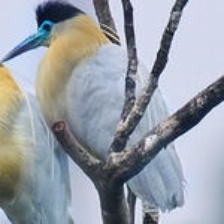
Species: CAPPED HERON
Scientific name: PILHERODIUS PILEATUS
ImageNet parent category: little_blue_heron